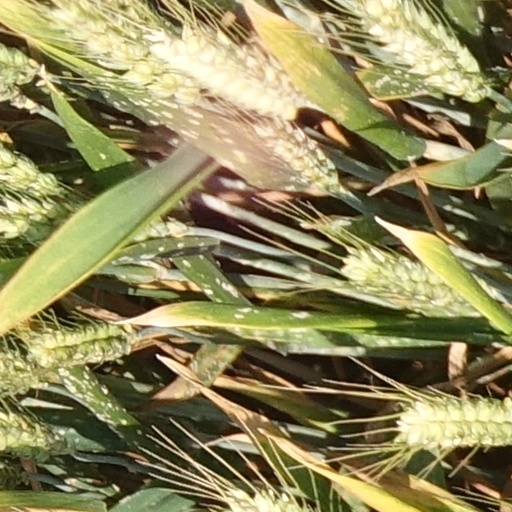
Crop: wheat